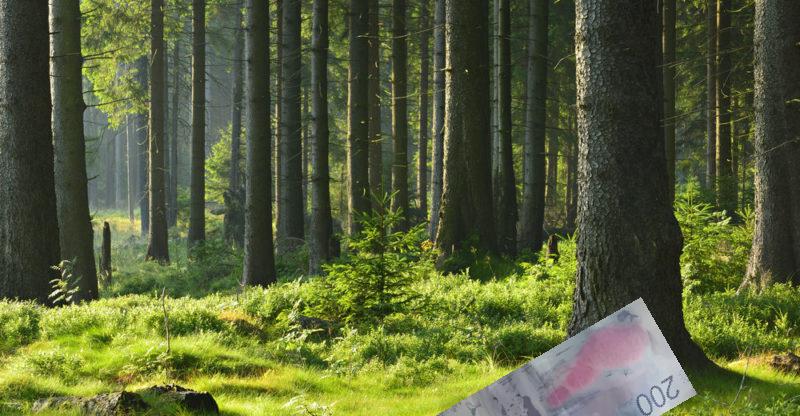
Denominación: 200